Clara de Hirsch

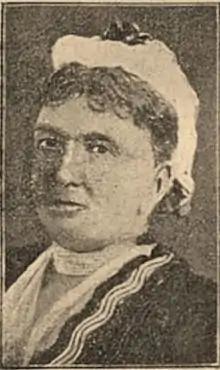
Clara de Hirsch

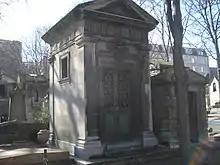
Grave in Montmartre Cemetery.

Born at Antwerp, her father was Jonathan-Raphaël Bischoffsheim. Her mother was Henriette Goldschmidt (1812–1892), a sister of Solomon H. Goldschmidt, who for many years acted in the capacity of president of the Alliance Israélite Universelle.